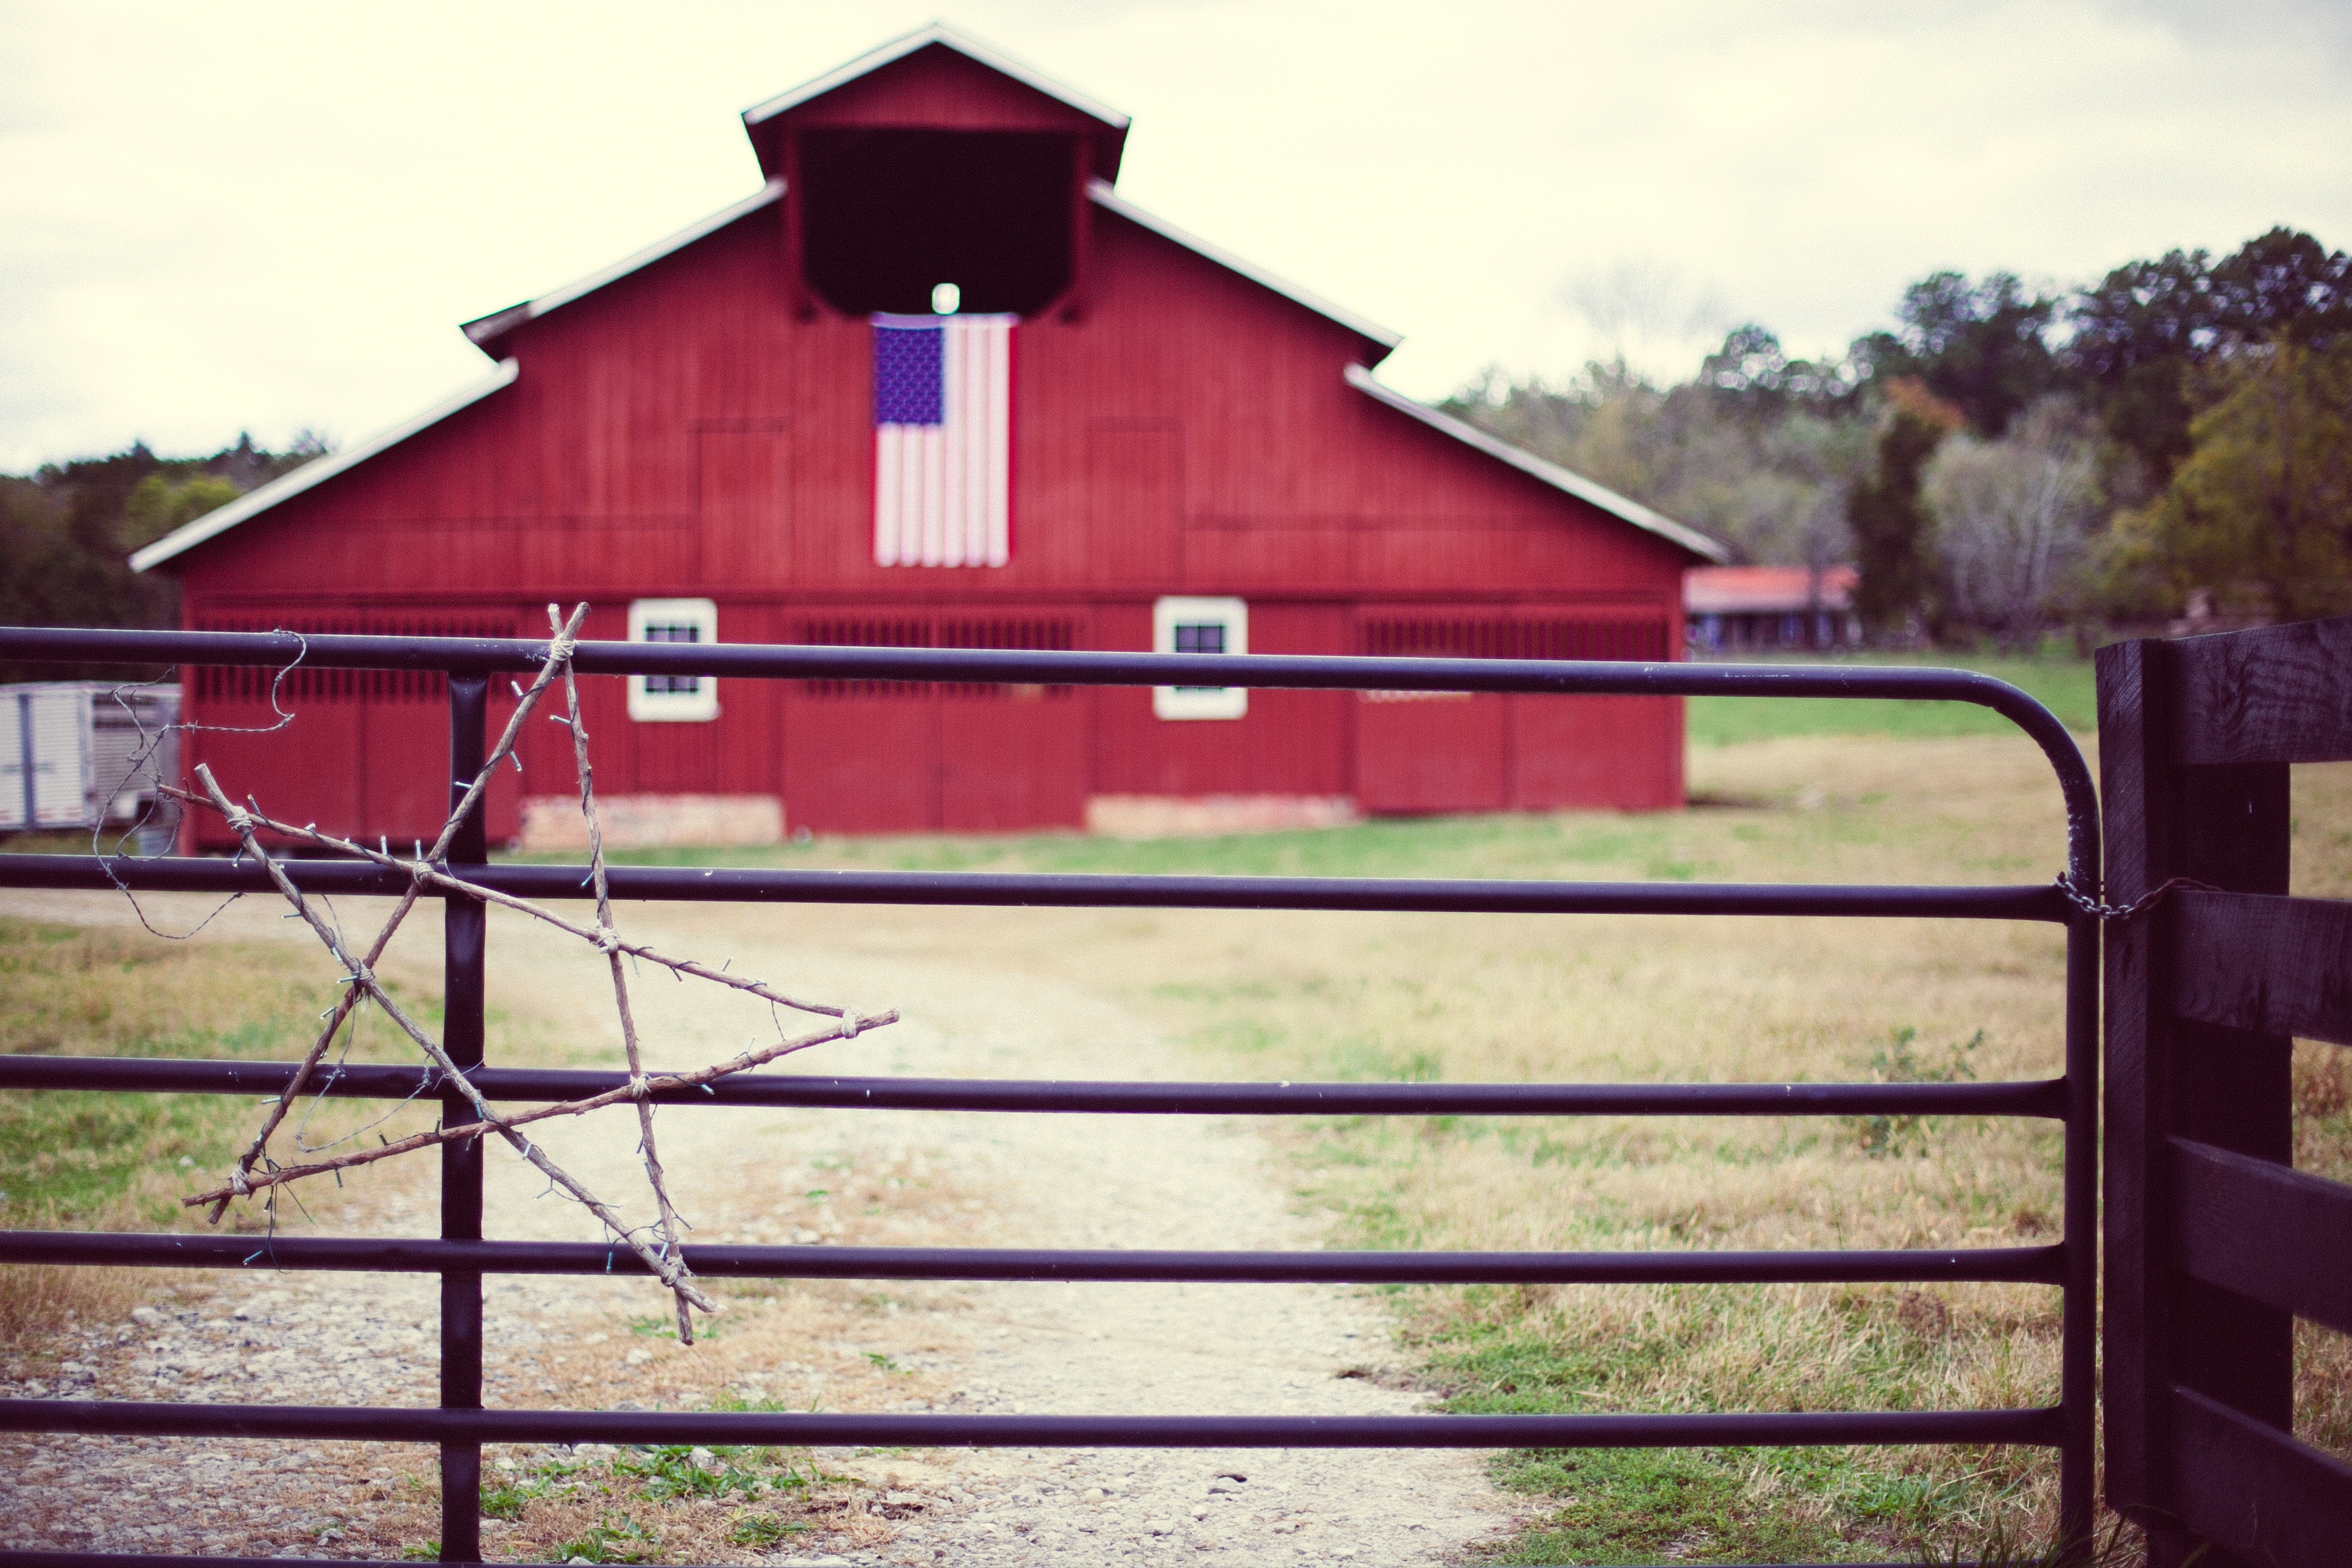
farm, vintage, antique, countryside, building, old, barn, country, rustic, rural, red, cottage, color, ranch, usa, america, agriculture, american, western, rural area